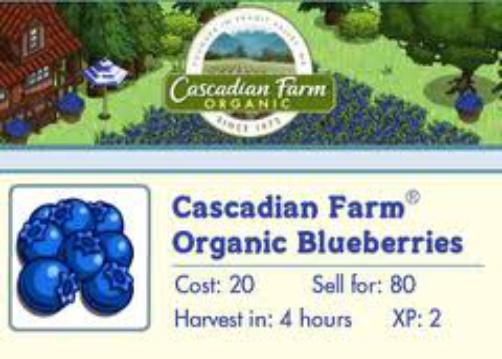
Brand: Cascadian Farm
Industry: Food